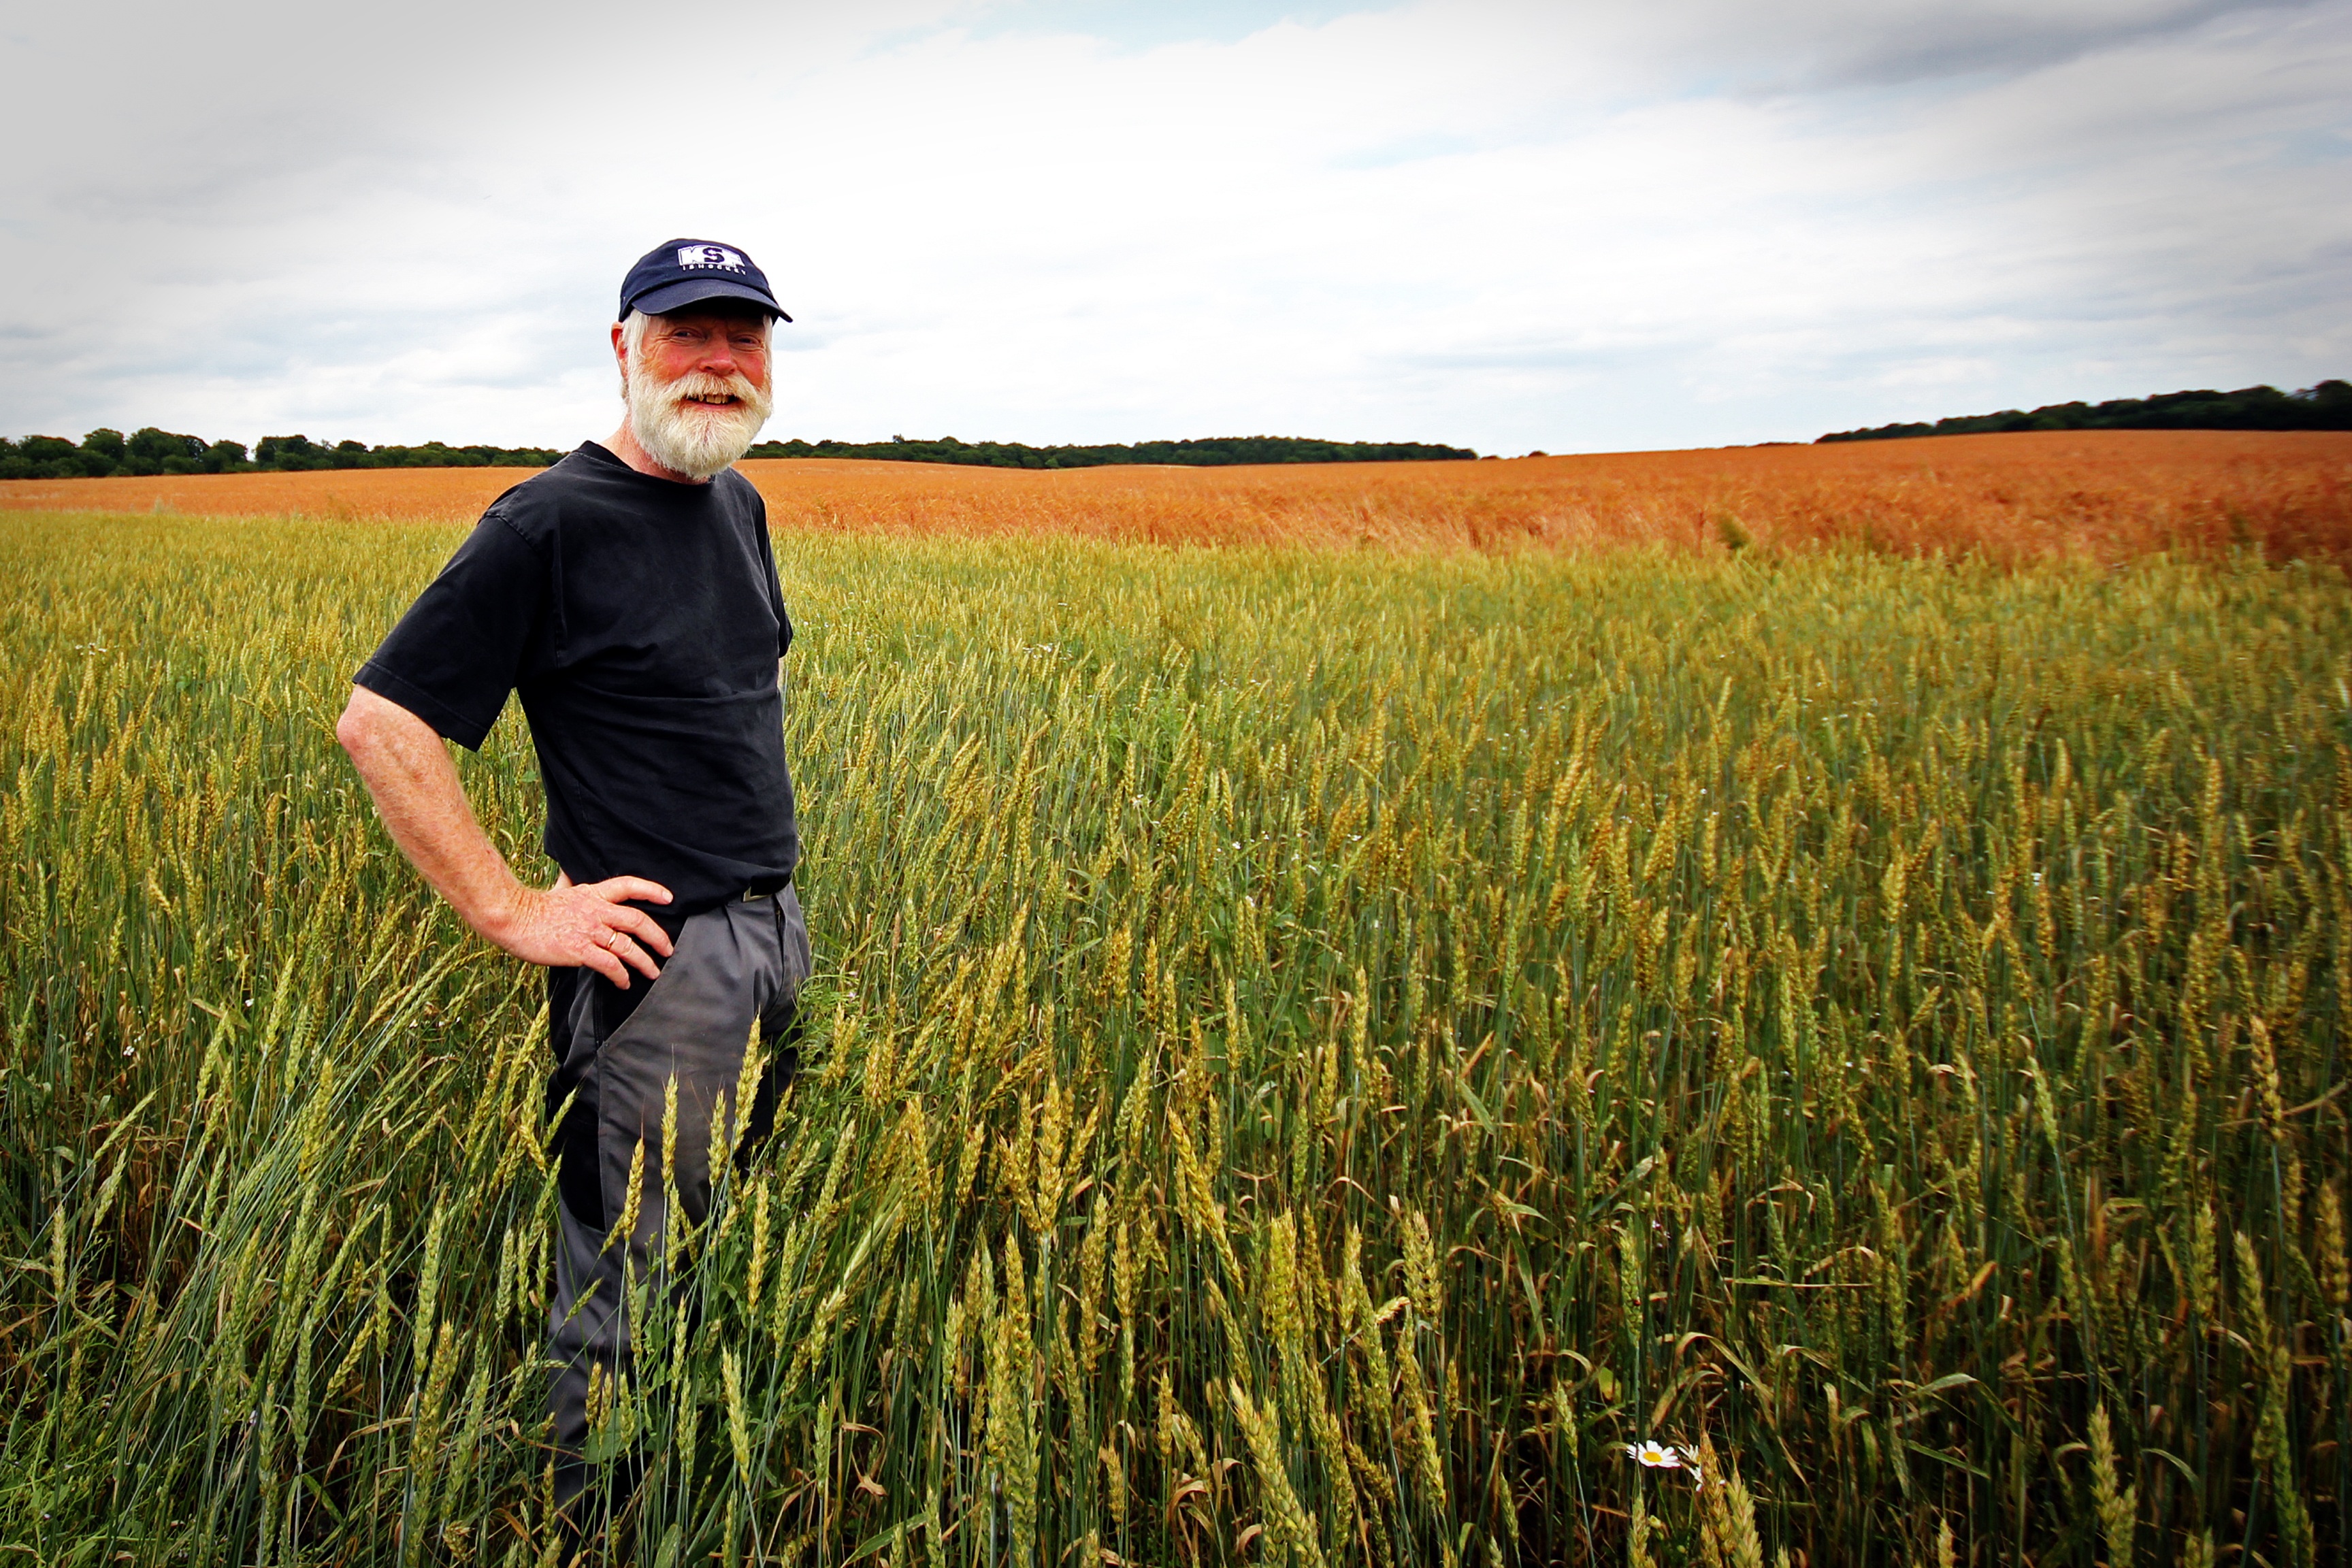
grass, plant, field, meadow, wheat, grain, prairie, food, crop, agriculture, plain, farmer, grassland, organic, rural area, paddy field, agronomist, grass family